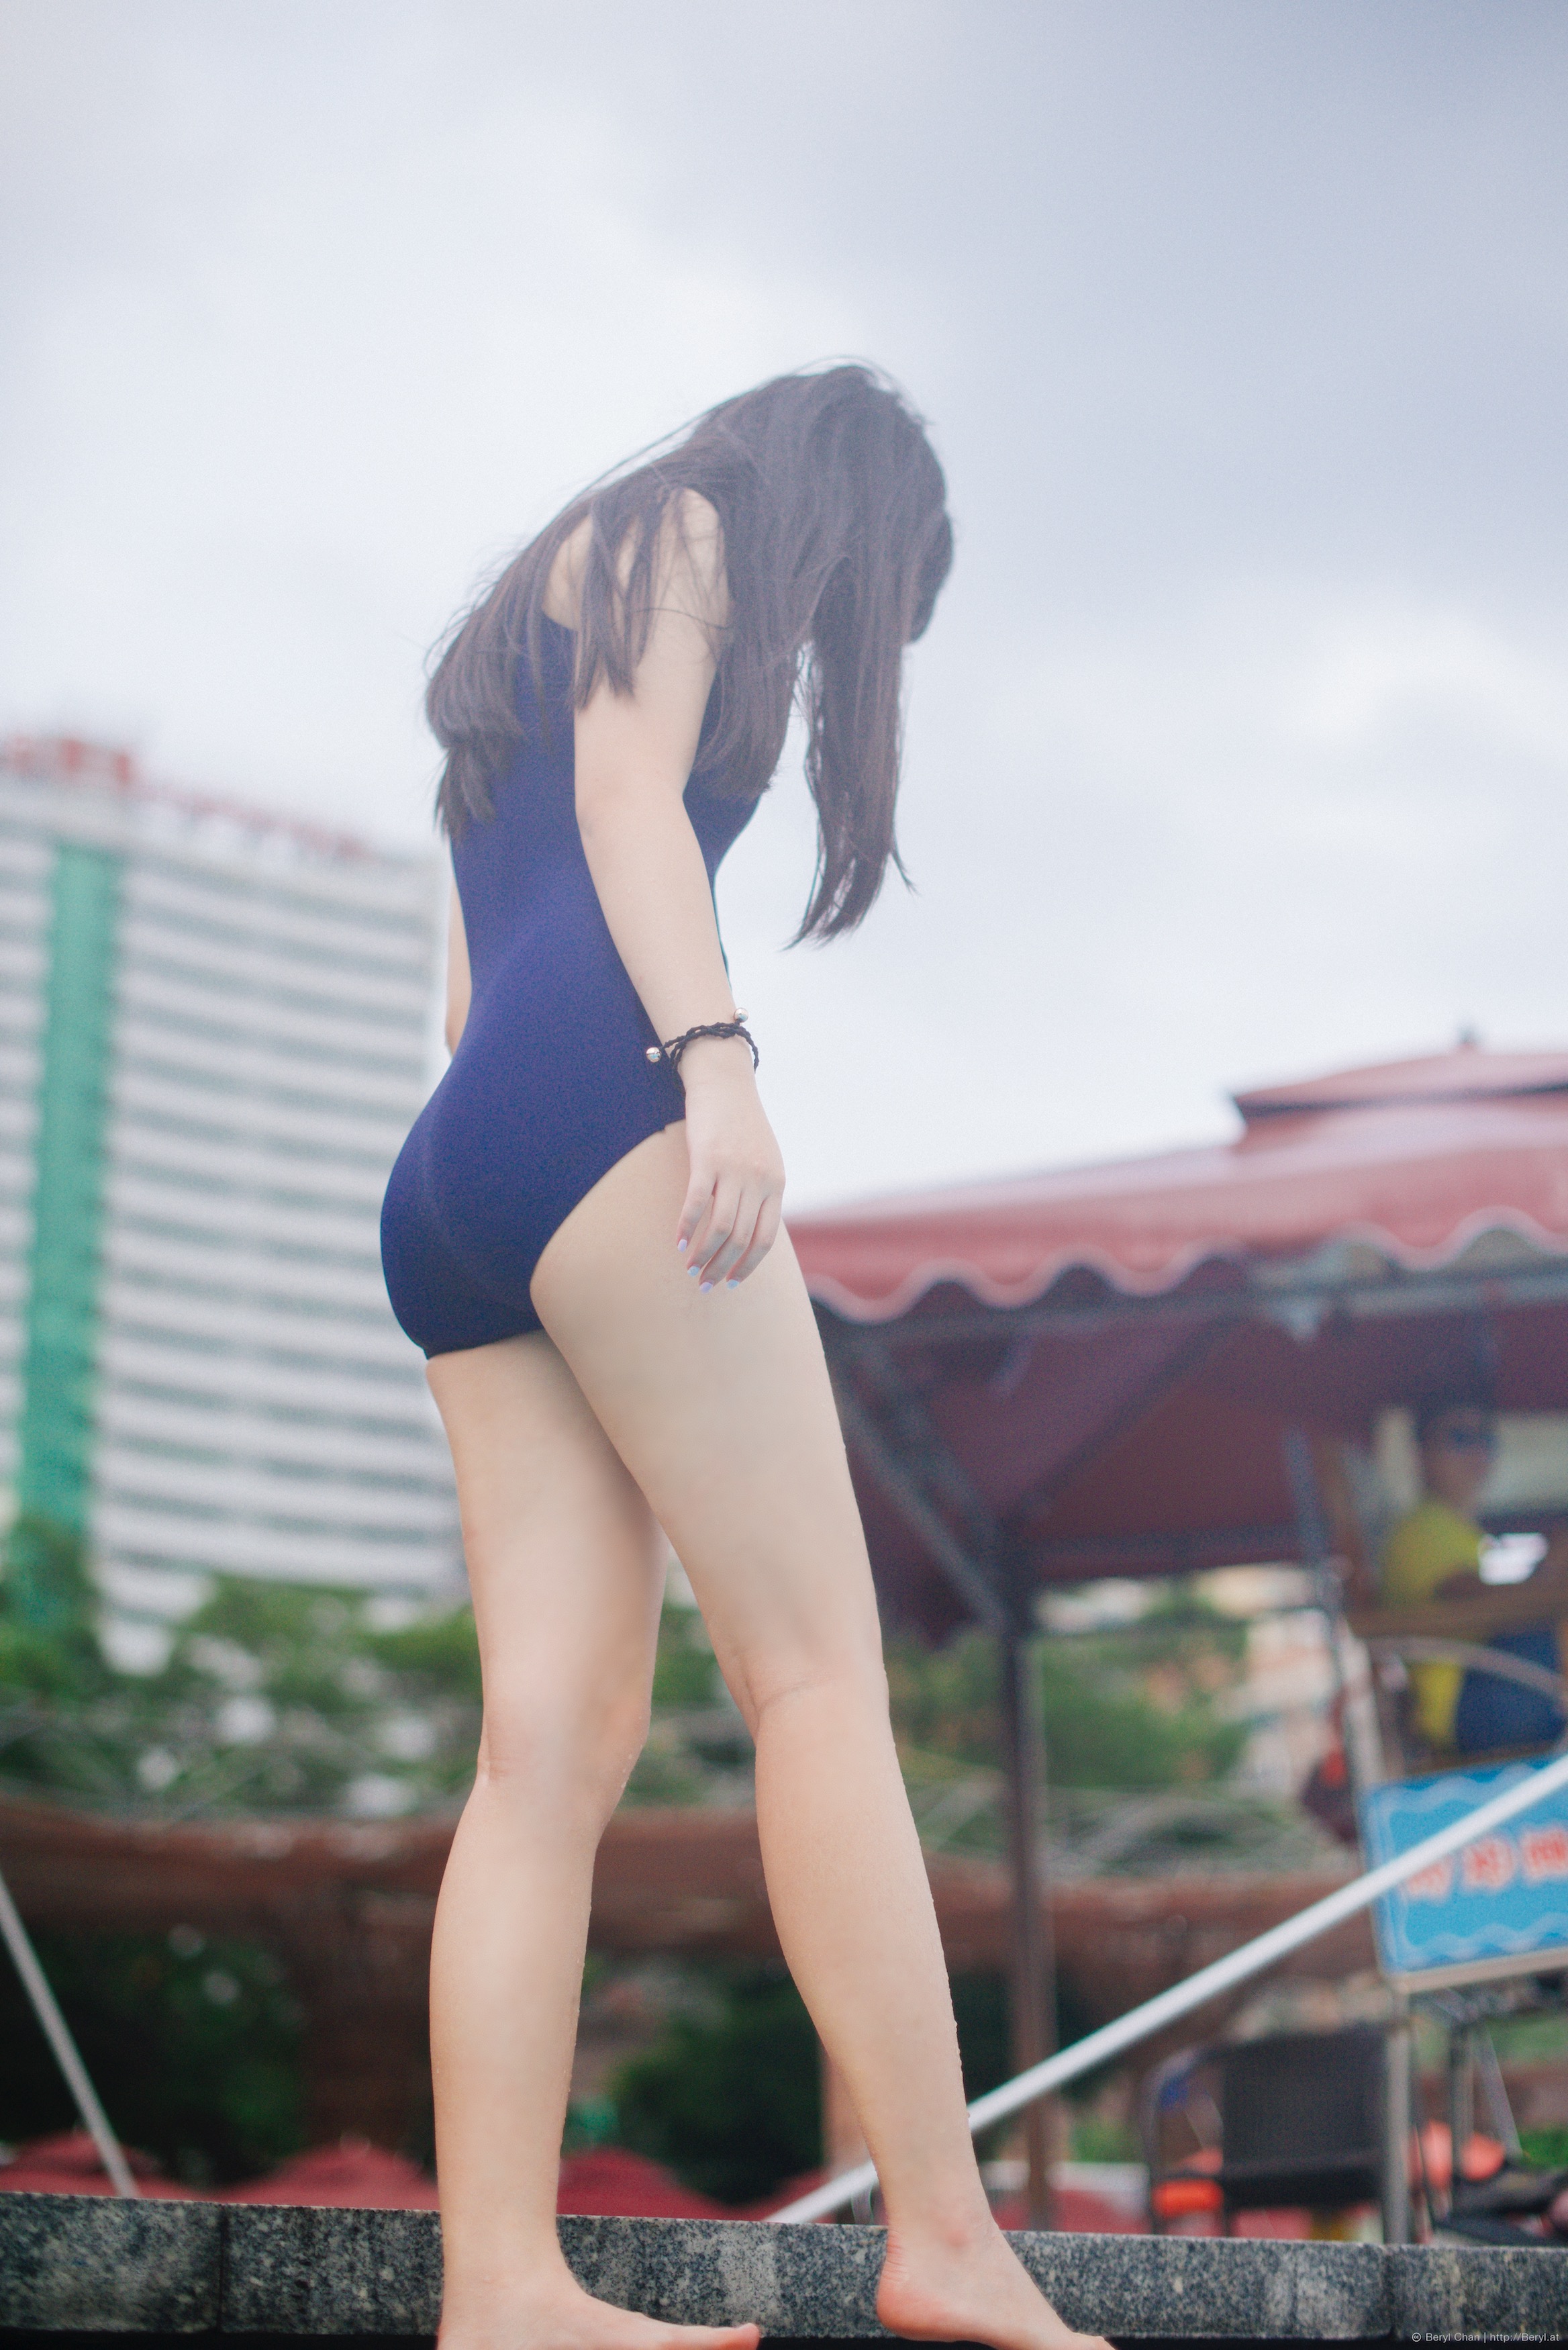
outdoor, girl, photography, cute, summer, leg, portrait, model, fashion, nikon, clothing, closeup, lady, muscle, swimwear, human body, swimmingpool, cool image, hands, legs, thigh, swimsuit, beauty, faceless, detail, body, nikond800e, afsnikkor50mmf14g, teenage, schoolgirl, teen, slim, trainingswimsuit, photo shoot, sense, art model